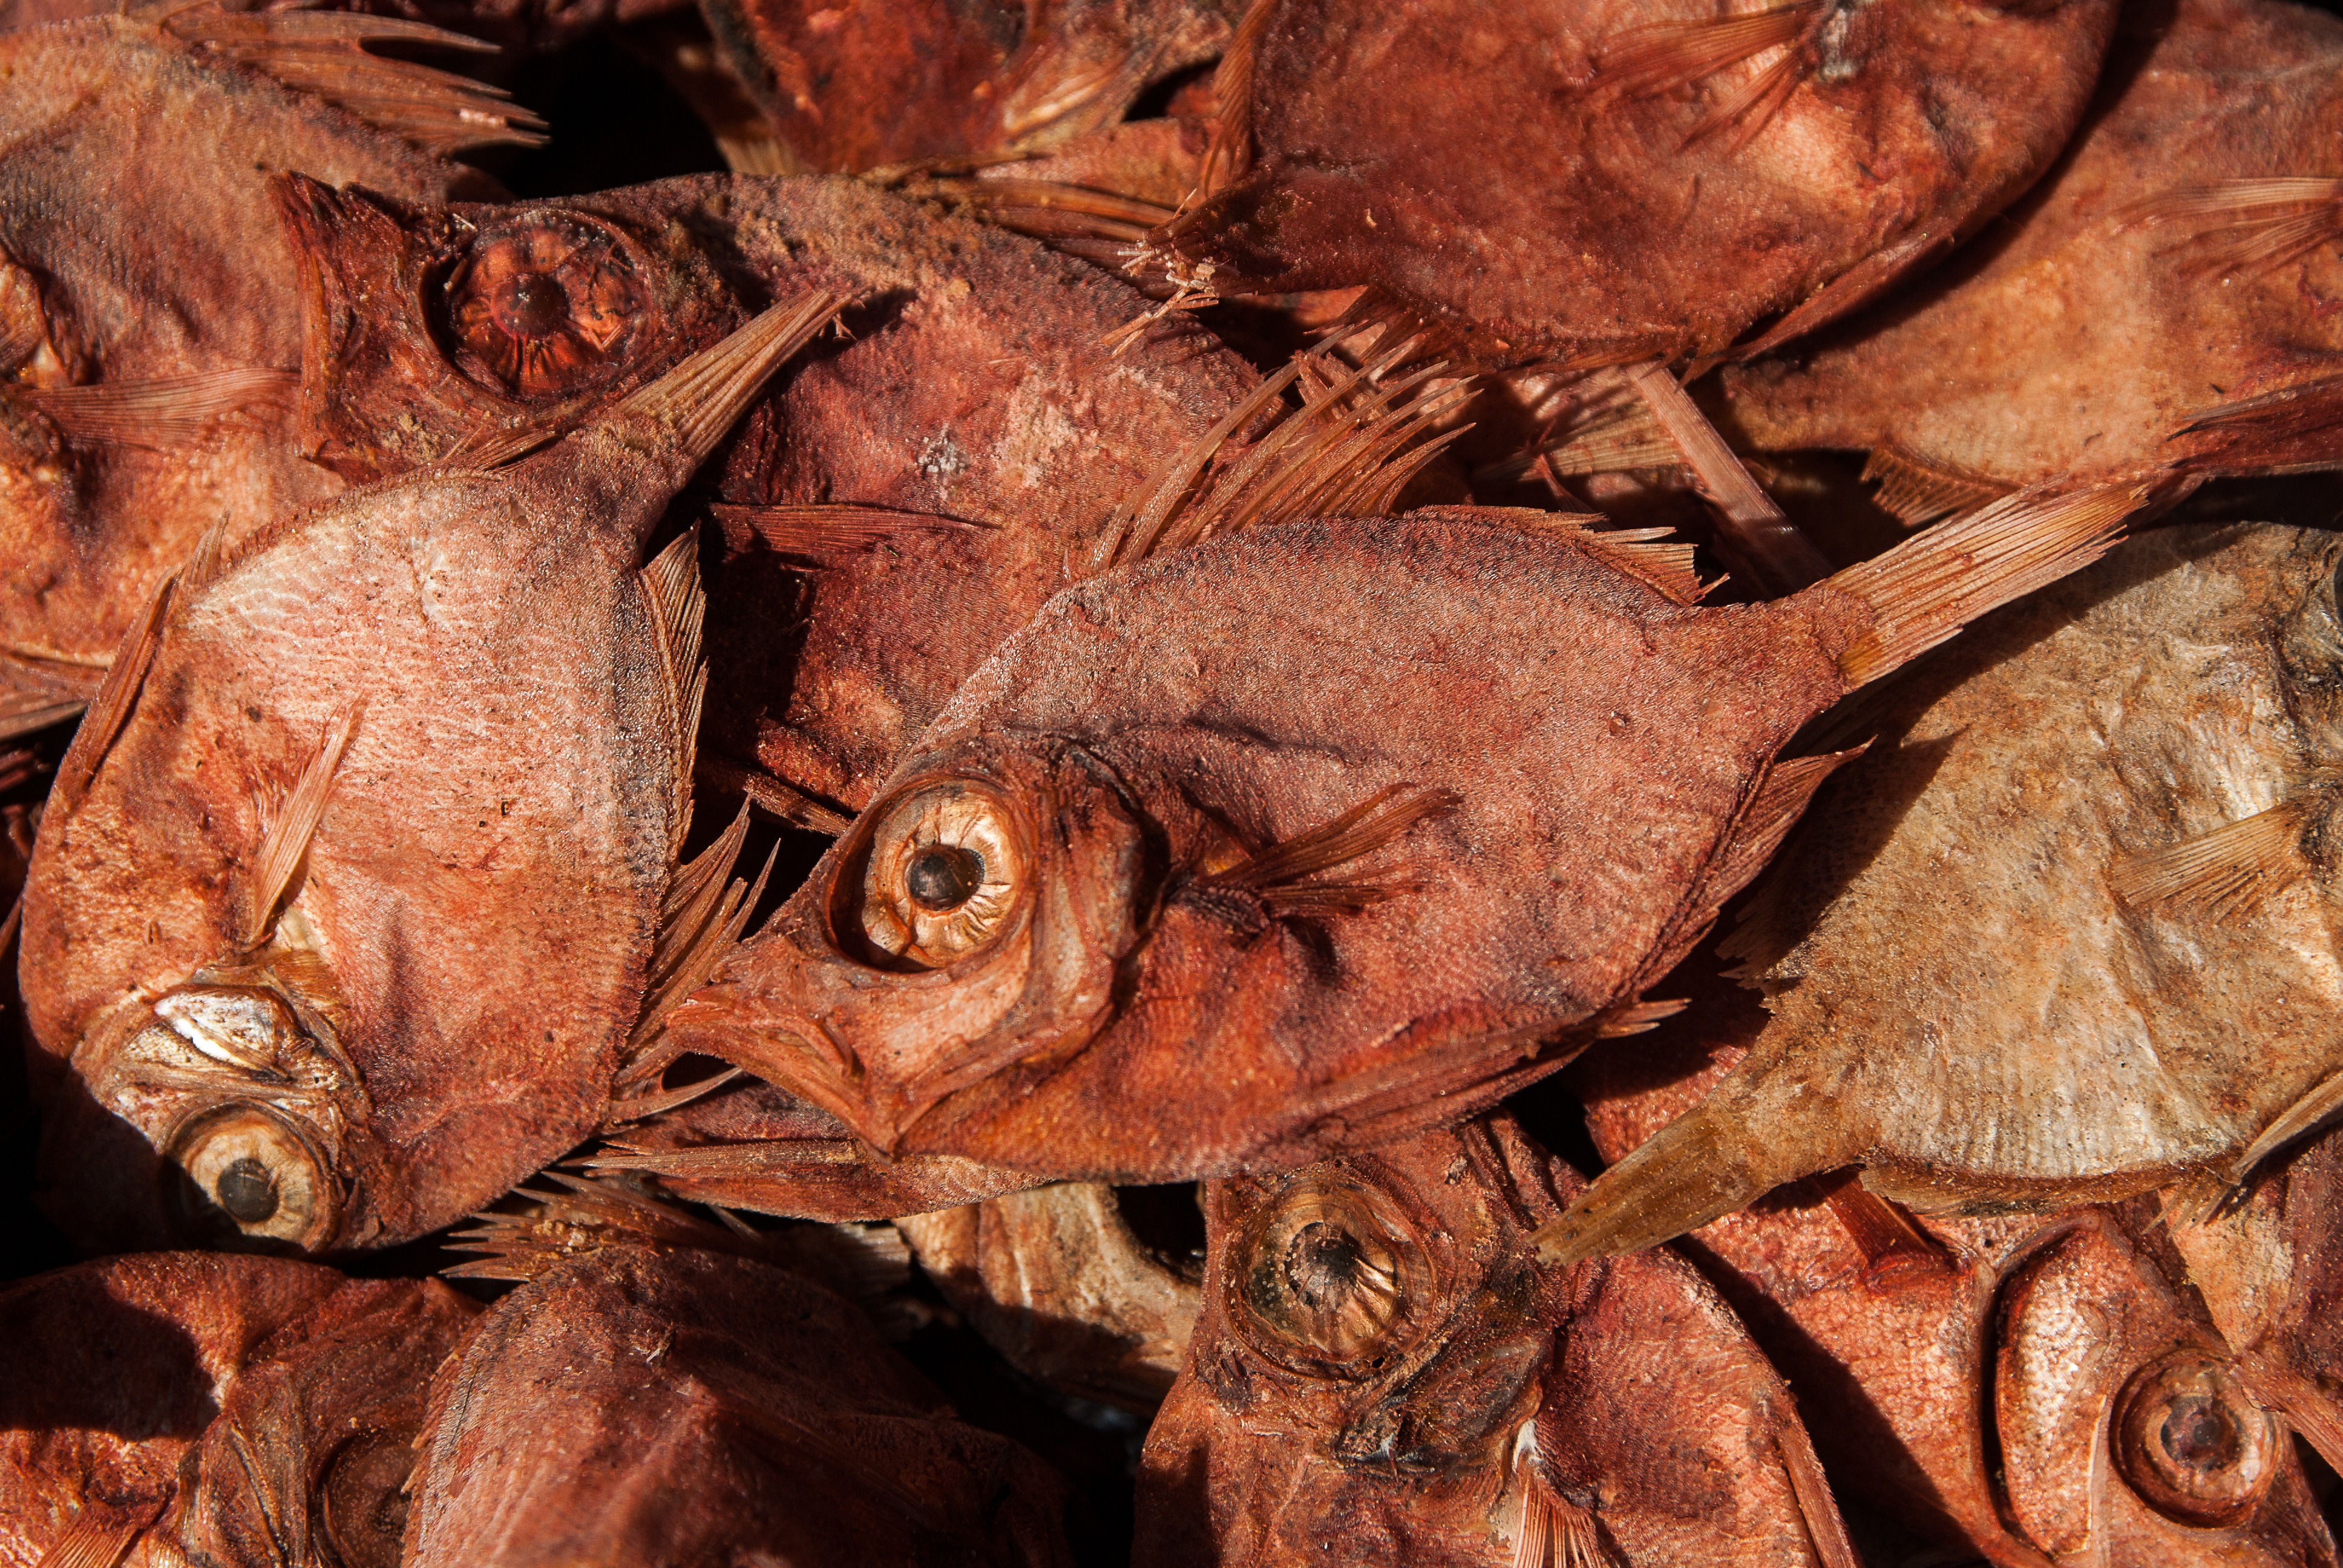
wood, leaf, flower, wildlife, food, produce, fishing, autumn, fish, fauna, close up, carving, scorpionfish, macro photography, dried fish